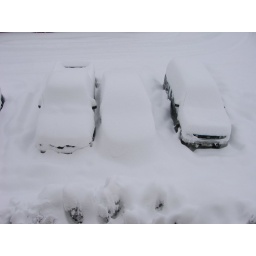
The cars below my balcony